Mother Easter Baptist Church and Parsonage

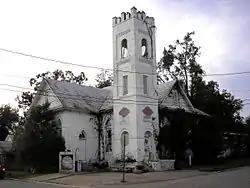

Mother Easter Baptist Church and Parsonage is a historic site in Moultrie, Georgia. It was added to the National Register of Historic Places on April 1, 1999. It is located at 400 Second Avenue NW.